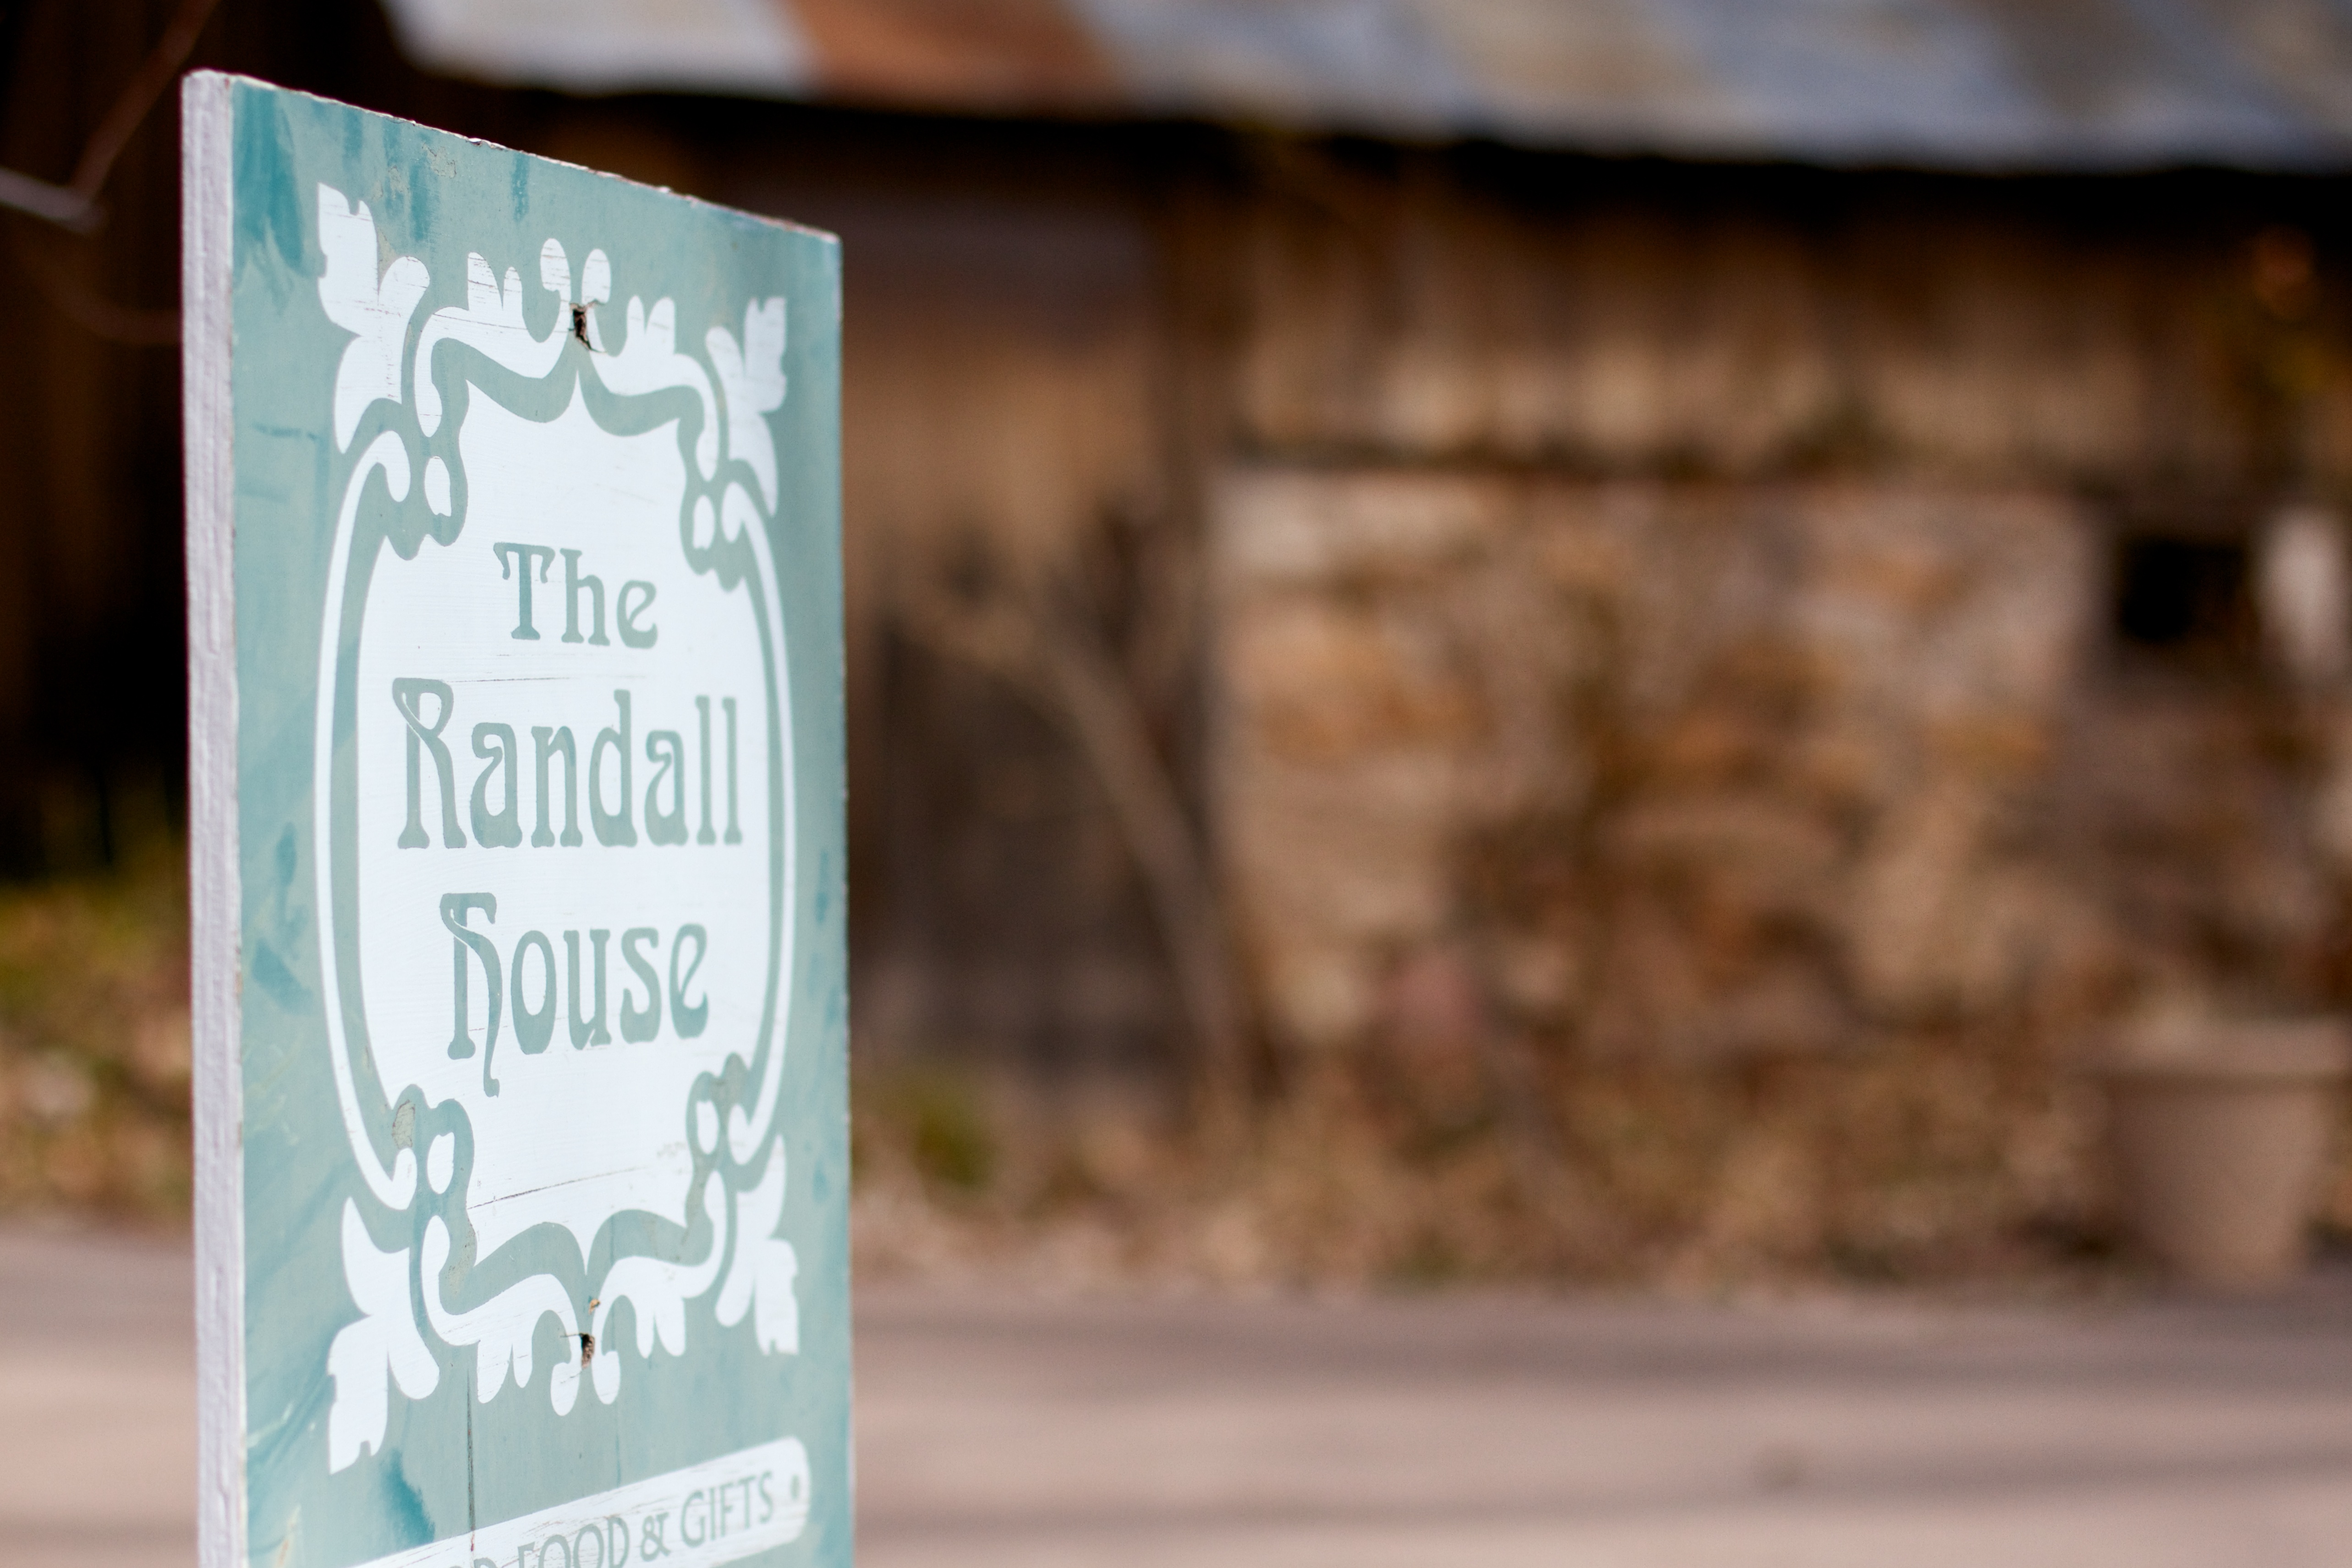
font, randallhouse